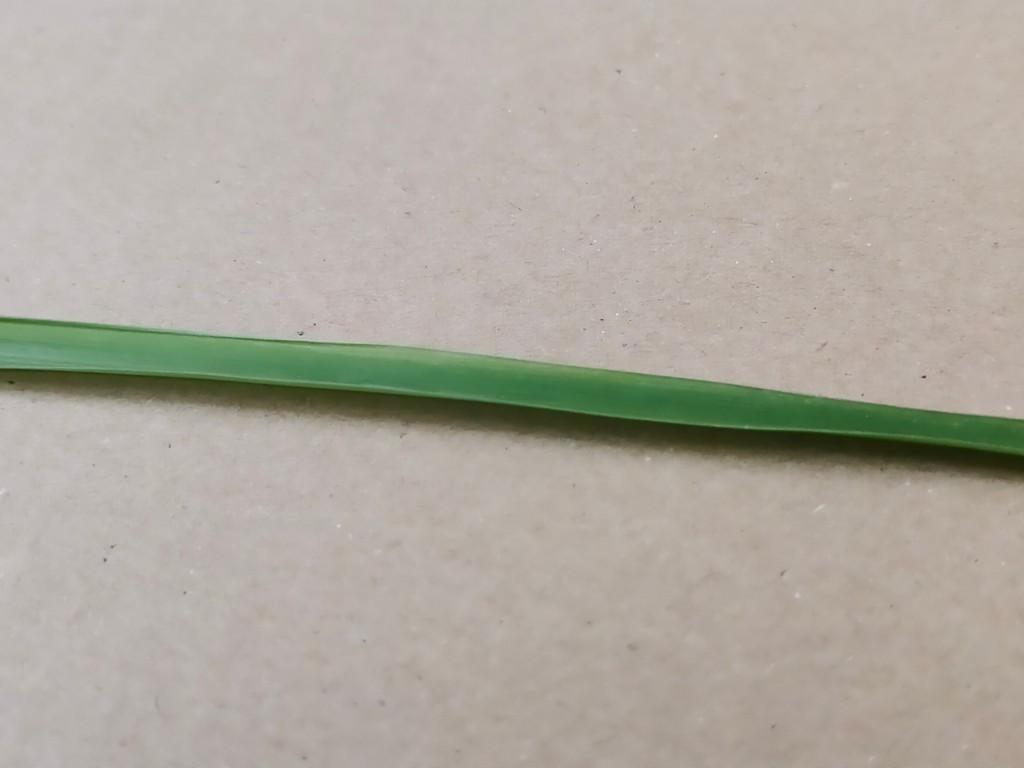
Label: Healthy